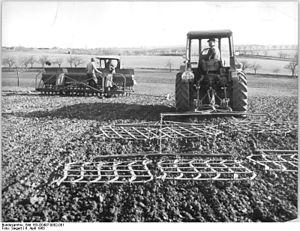
Un semoir est une machine agricole employée pour réaliser les semis de graines. Les premiers semoirs sont apparus en Mésopotamie puis en Chine. En Europe, il fut inventé au XVIᵉ siècle, l'utilisation en fut promue par Jethro Tull en 1700, puis Duhamel du Monceau en 1752 avec le Traité de la culture des terres.